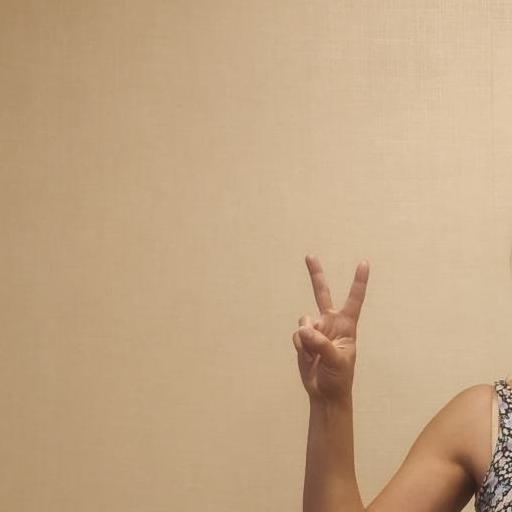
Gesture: peace